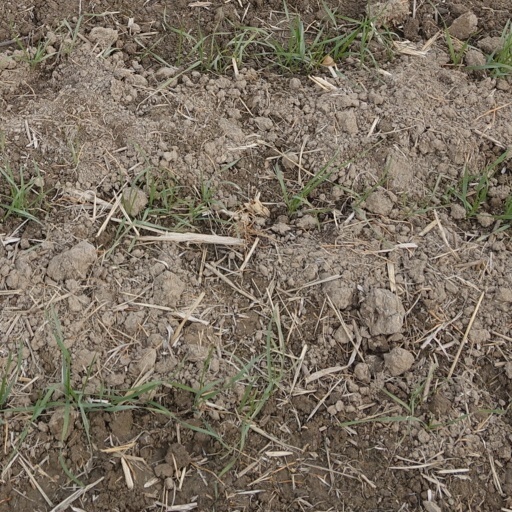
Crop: wheat